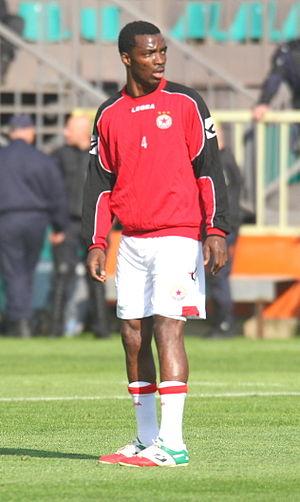
Sunday Stephen Obayan dit Sunny, né le 17 septembre 1988 à Lagos, est un footballeur hispano-nigérian. Il joue au poste de milieu de terrain avec le Paphos FC à Chypre.